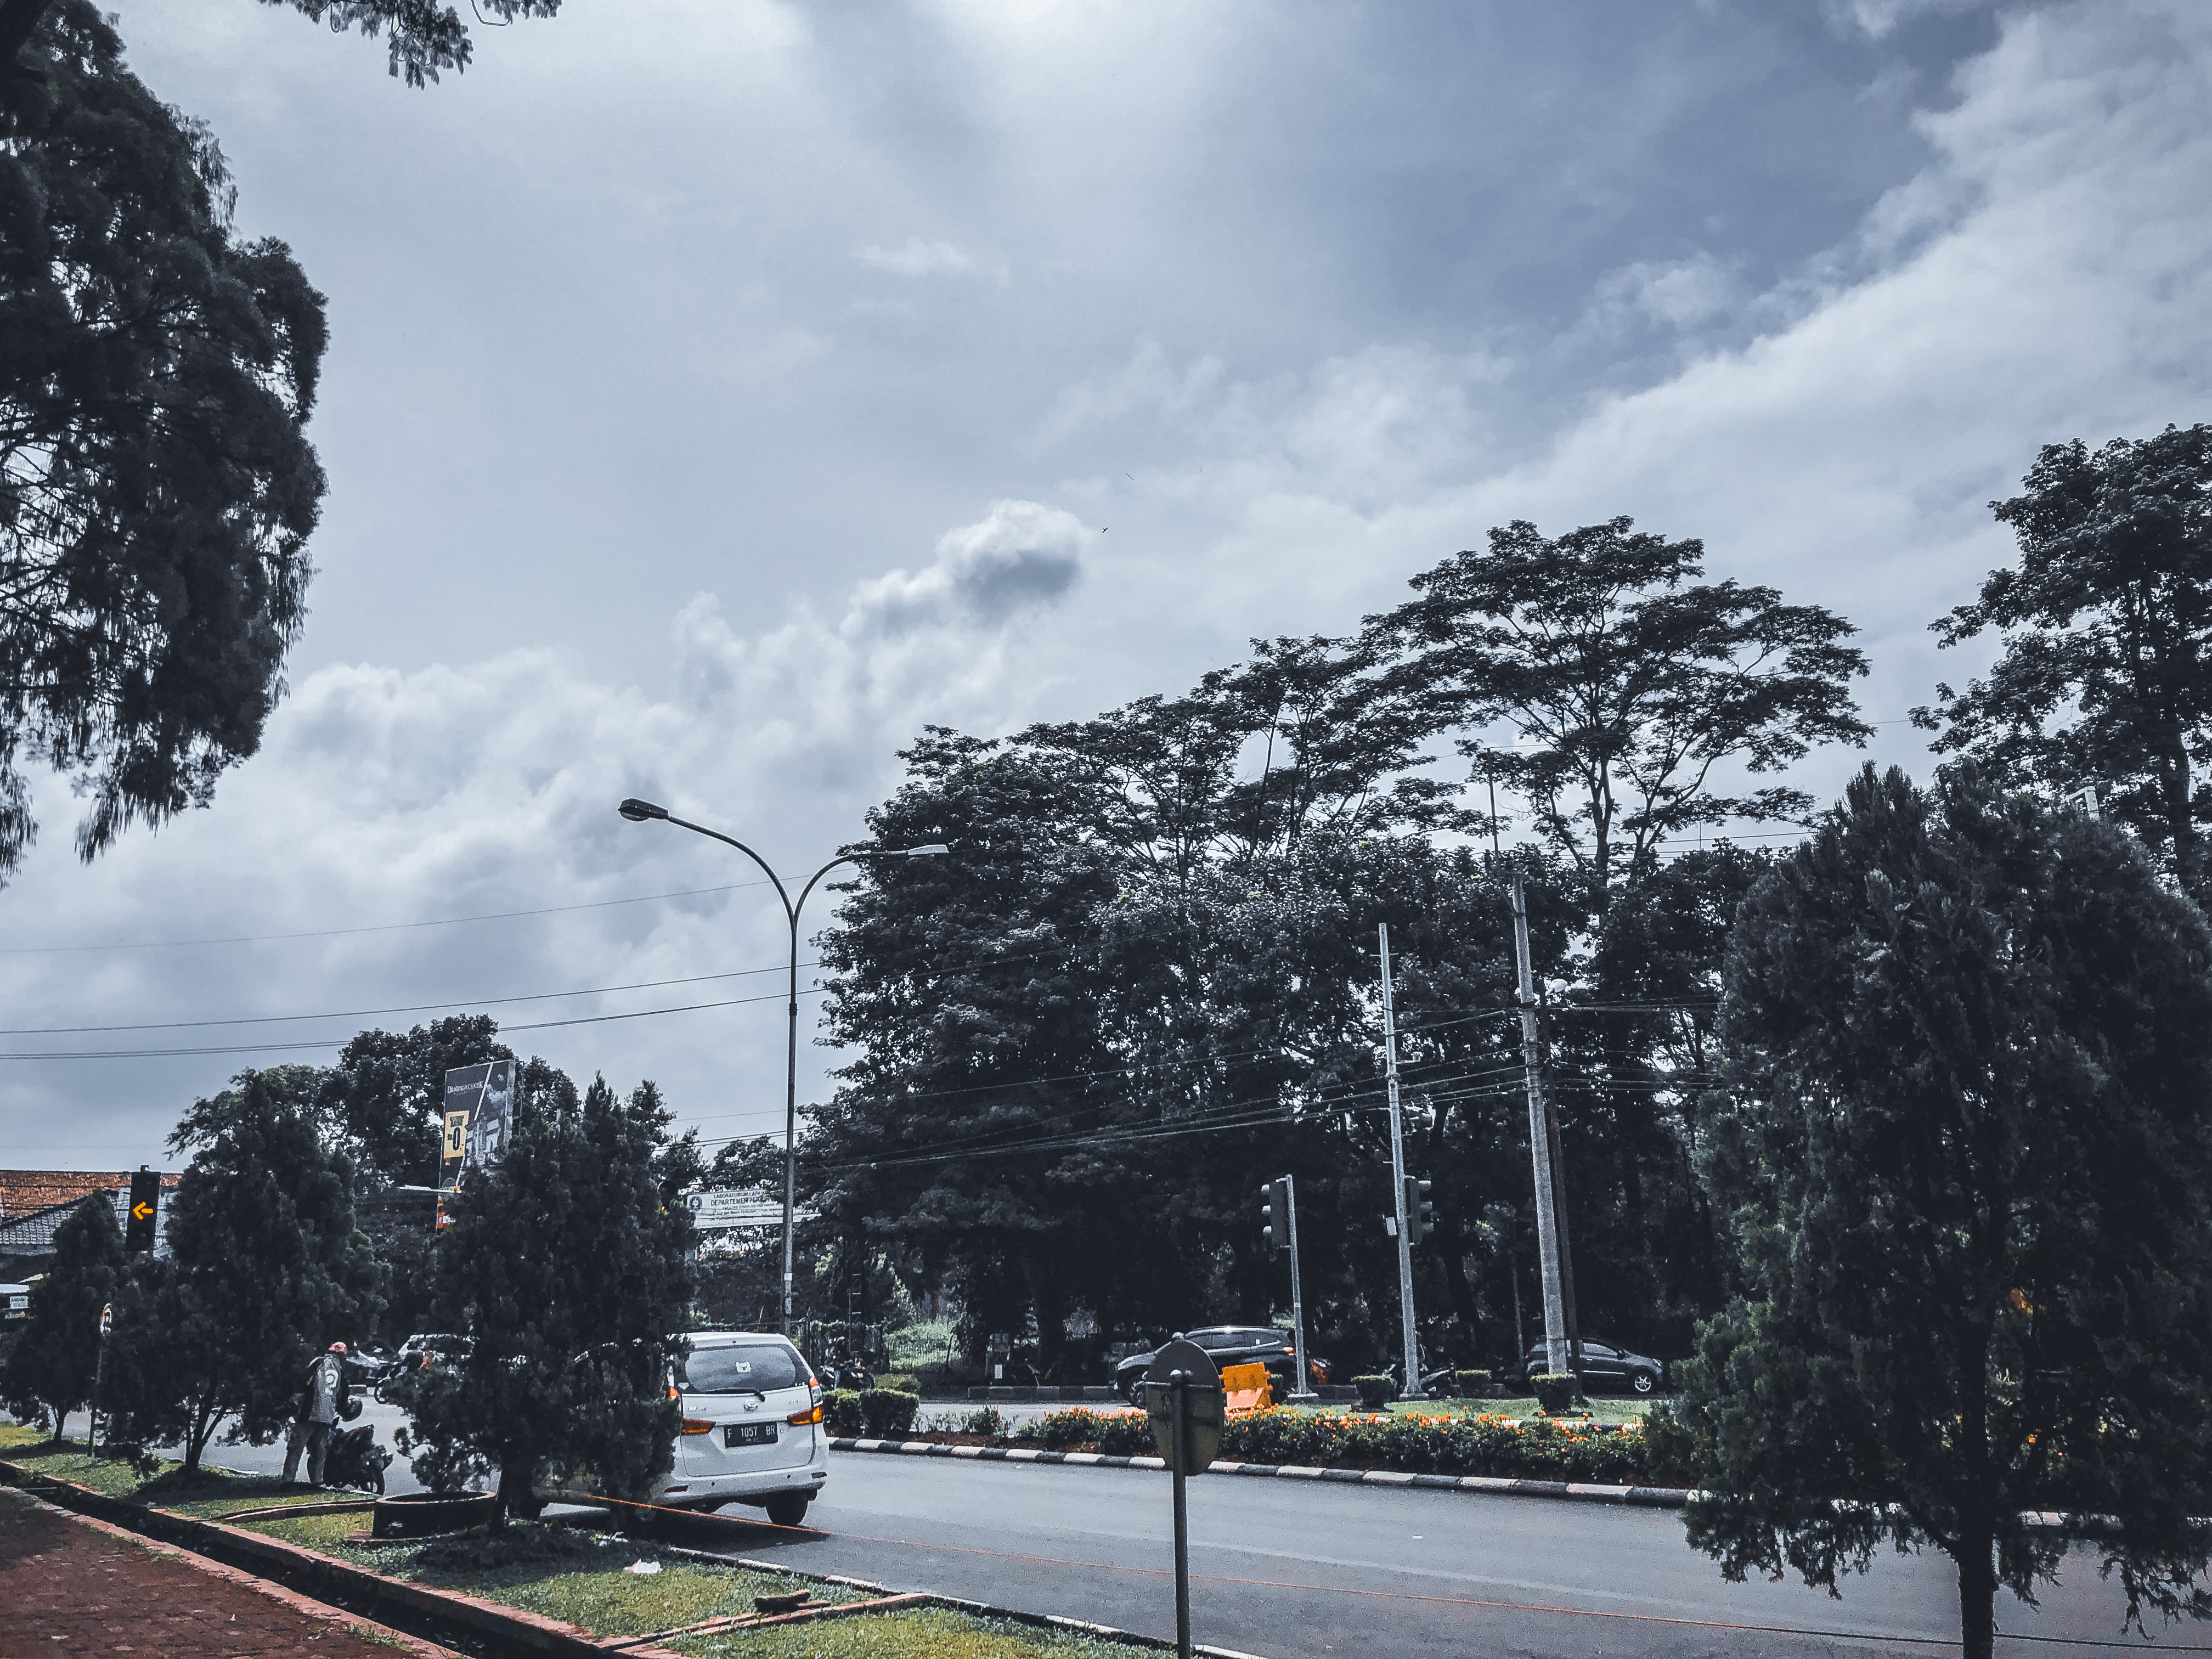
outdoors, sky, tree, cloud, daytime, urban area, road, town, wilderness, residential area, mountain, transport, street, morning, street light, woody plant, city, neighbourhood, road surface, infrastructure, thoroughfare, plant, spring, suburb, asphalt, sunlight, landscape, meteorological phenomenon, lane, branch, house, home, tourism, light fixture, highway, vehicle